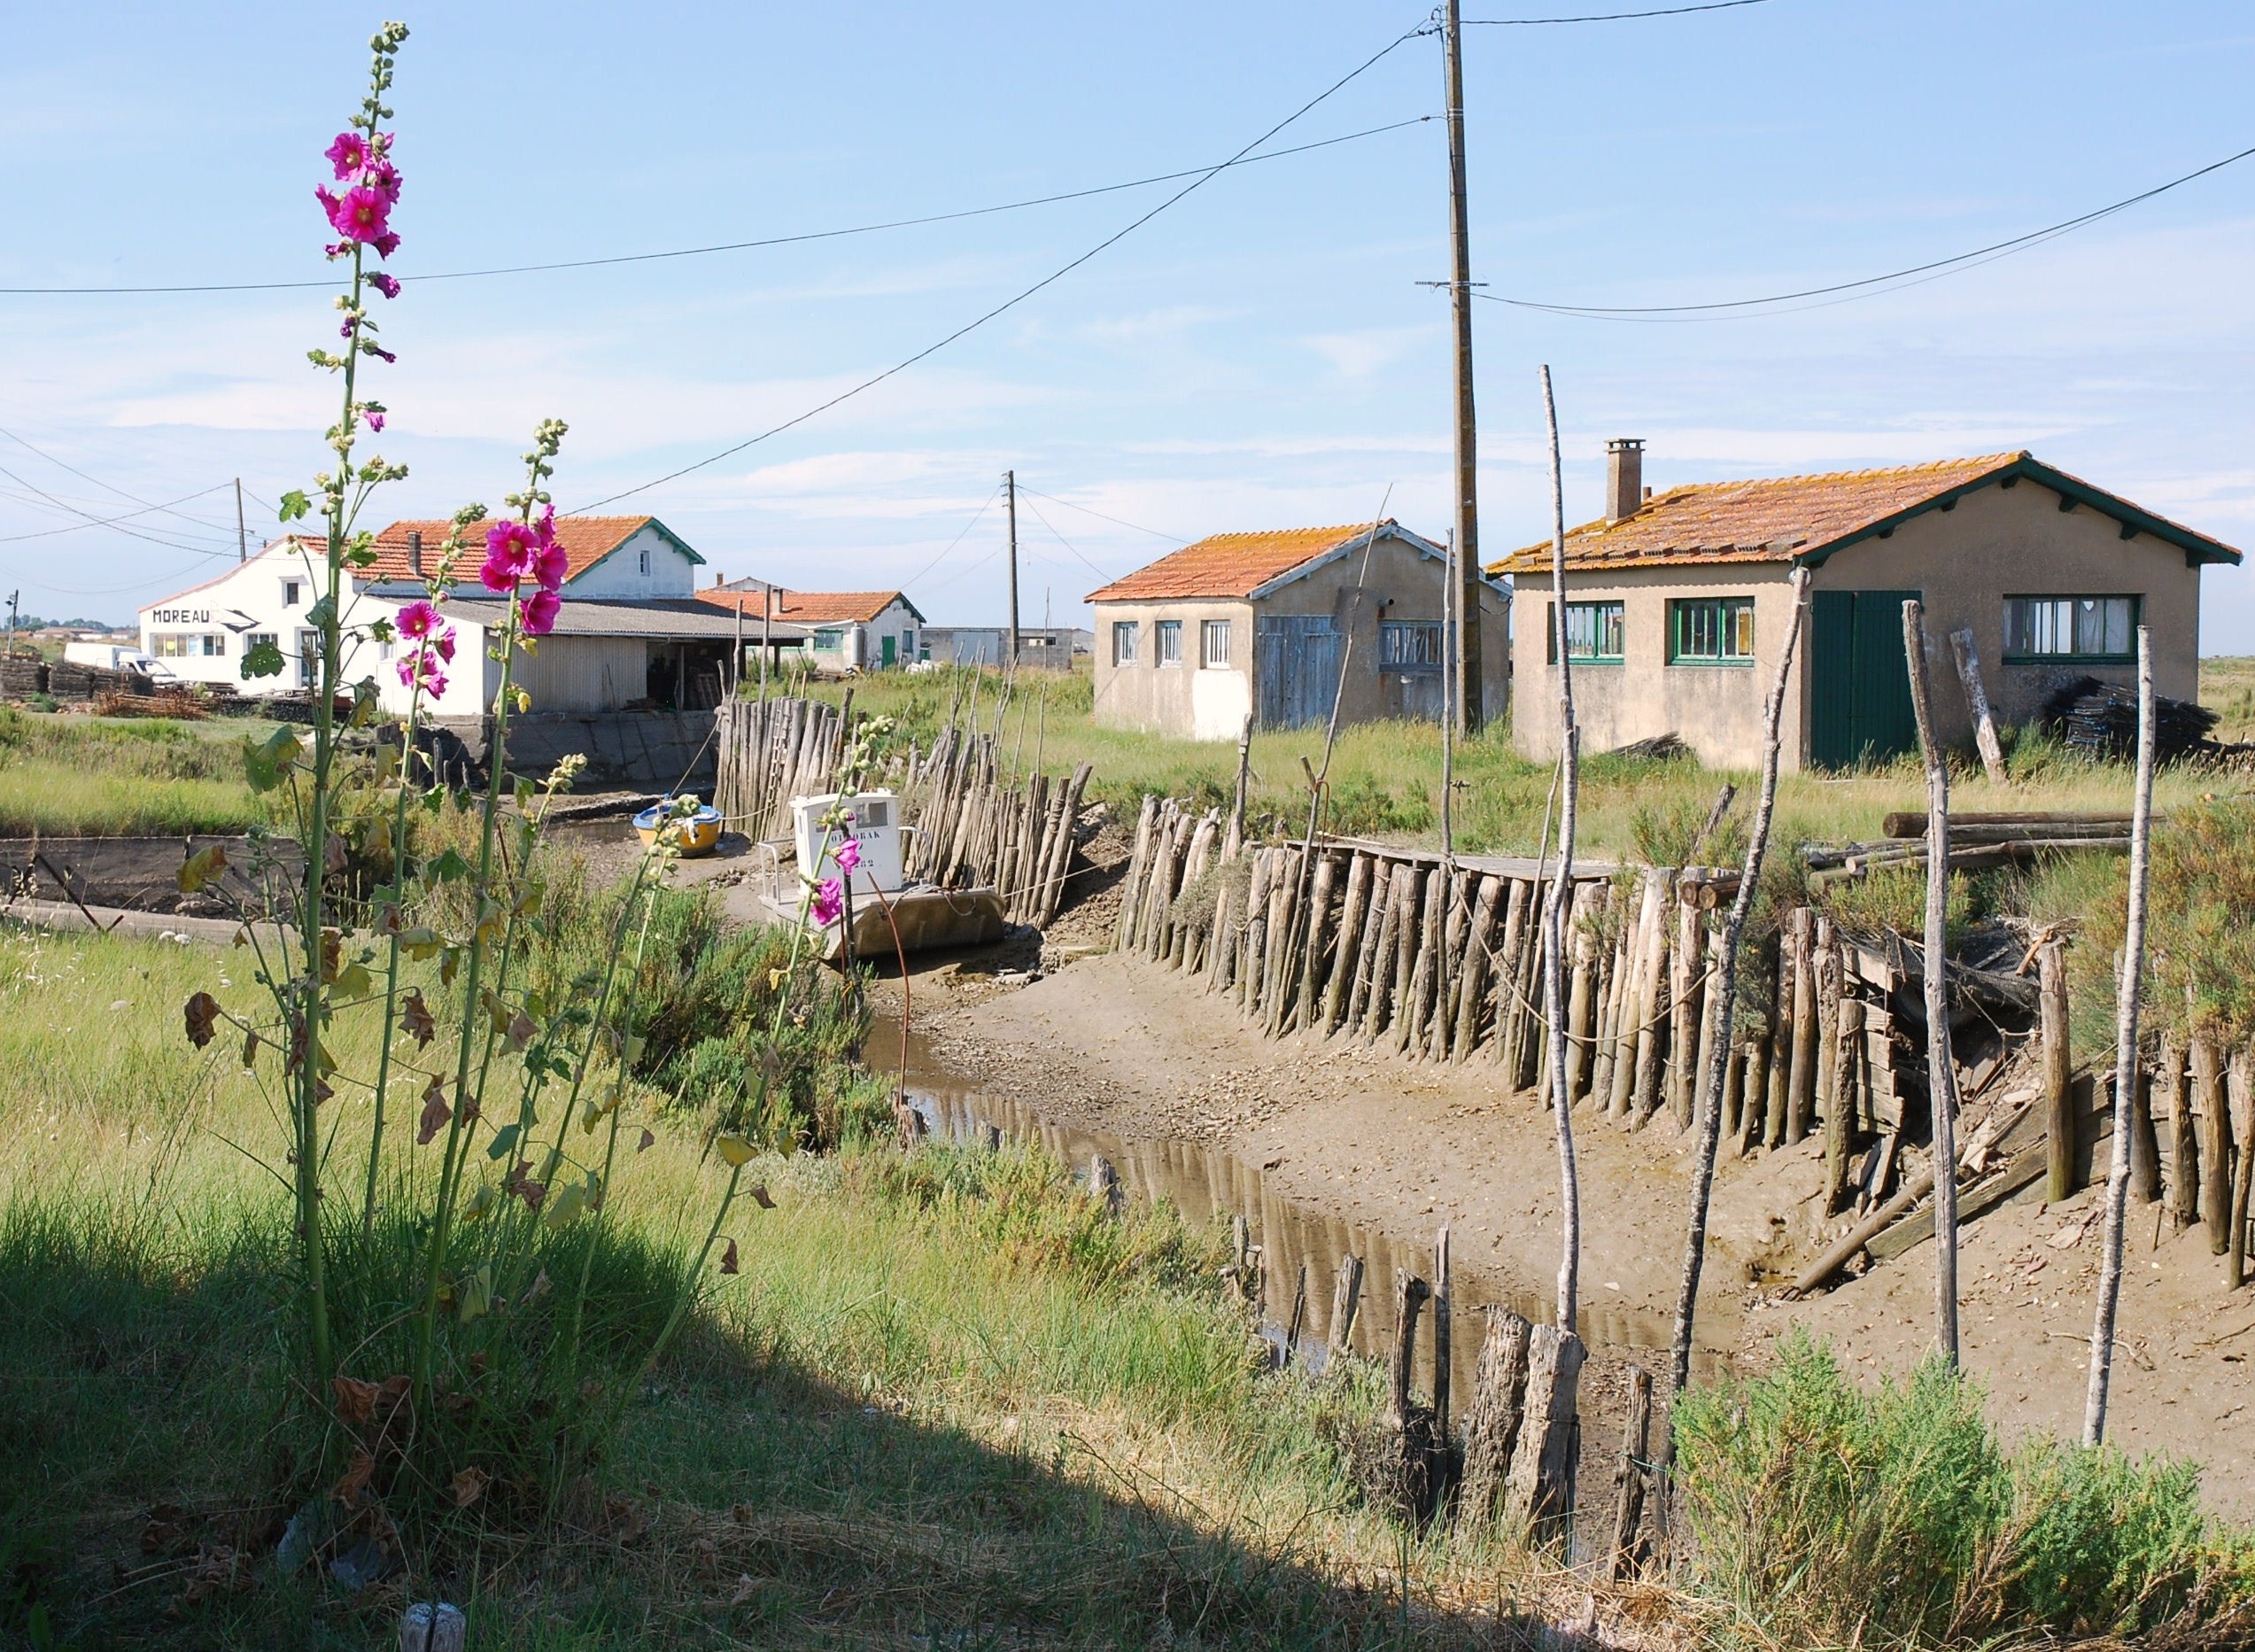
boat, town, walkway, village, transport, low tide, oyster, waterway, flowers, cabins, channel, hollyhocks, rural area, residential area, human settlement